Ephedra (plant)

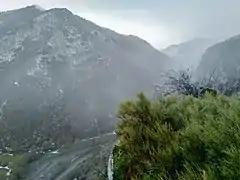
Shrubs of "Ephedra major" in Kalbajar

Ephedraceae are adapted to extremely arid regions, growing often in high sunny habitats, and occur as high as 4000 m above sea level in both the Andes and the Himalayas. They make up a significant part of the North American Great Basin sage brush ecosystem.